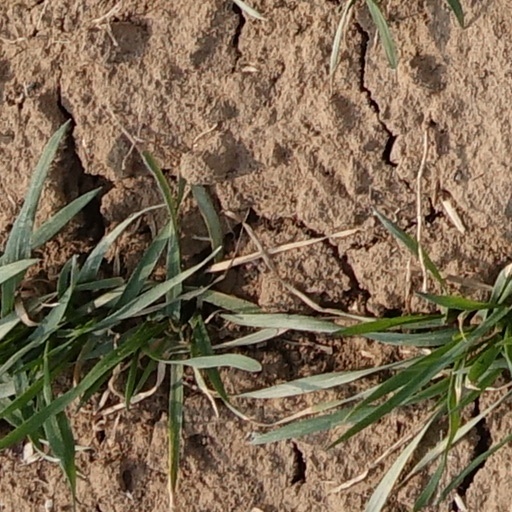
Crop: wheat